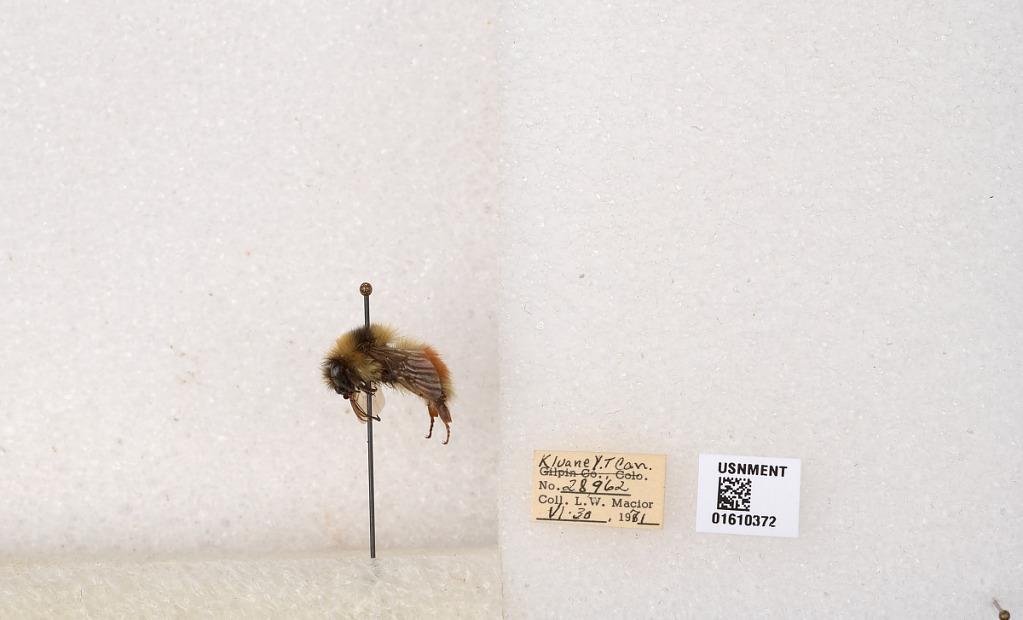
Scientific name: Bombus (Pyrobombus) sylvicola Kirby
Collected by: L. Macior
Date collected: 1971-6-30
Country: Canada
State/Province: Yukon Territory
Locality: Kluane National Park and Reserve
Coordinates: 60.7493, -139.504